Shebaa Farms

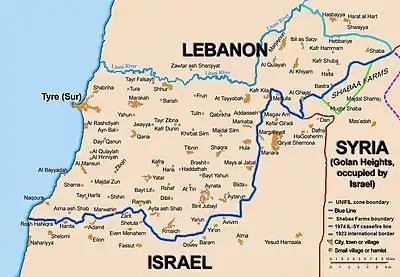
A map showing the Blue Line, a rough delineation of the Shabaa Farm area and the UNIFIL deployment area

Shebaa Farms is an area about long, and wide; about ; 5,400 acres). The area contains 14 farms. Shebaa Farms is located about southwest of the Lebanese village of Shebaa, and about northwest of the Druze village of Majdal Shams. Shebaa Farms is on the southeastern side of a long, broad ridge descending to the southwest from Mount Hermon. The northwestern edge of the area corresponds to the international Lebanese–Syrian border recognized by the United Nations along that ridge. The southeastern edge follows Wadi al-Asal (Nahal Si'on), a 16 km long wadi that flows into Israel, draining a portion of the relatively precipitation-rich Hermon ridge in the northern Golan Heights. These "edges" are connected by the Shebaa Farms area's northeastern limit 2.5 km east of IDF military camp at Har Dov as defined by a 2007 UN report.